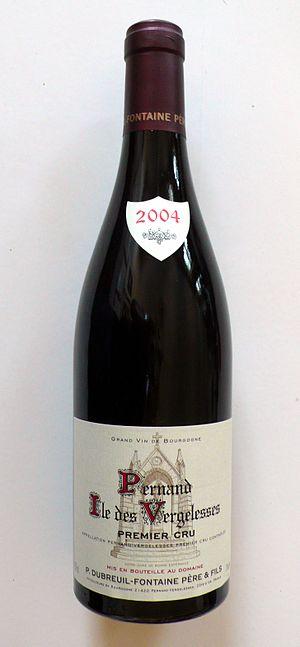
Un climat, dans le cas du vignoble de Bourgogne, est un lieu-dit consacré à la viticulture. Il s'agit d'une dénomination géographique délimitée et hiérarchisée, constituant, en partie ou en totalité, une ou plusieurs appellations, s'assimilant à un terroir viticole. Le lieu caractérise le vin, et réciproquement, le vin caractérise le lieu.
Le pernand-vergelesses est un vin français d'appellation d'origine contrôlée, produit sur une partie de la commune de Pernand-Vergelesses, en Côte-d'Or.